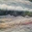
Label: sea